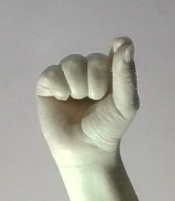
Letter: fa